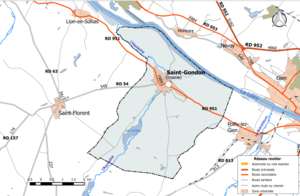
Carte du réseau routier de la commune de fr:Saint-Gondon.
Saint-Gondon est une commune française située dans le département du Loiret en région Centre-Val de Loire.